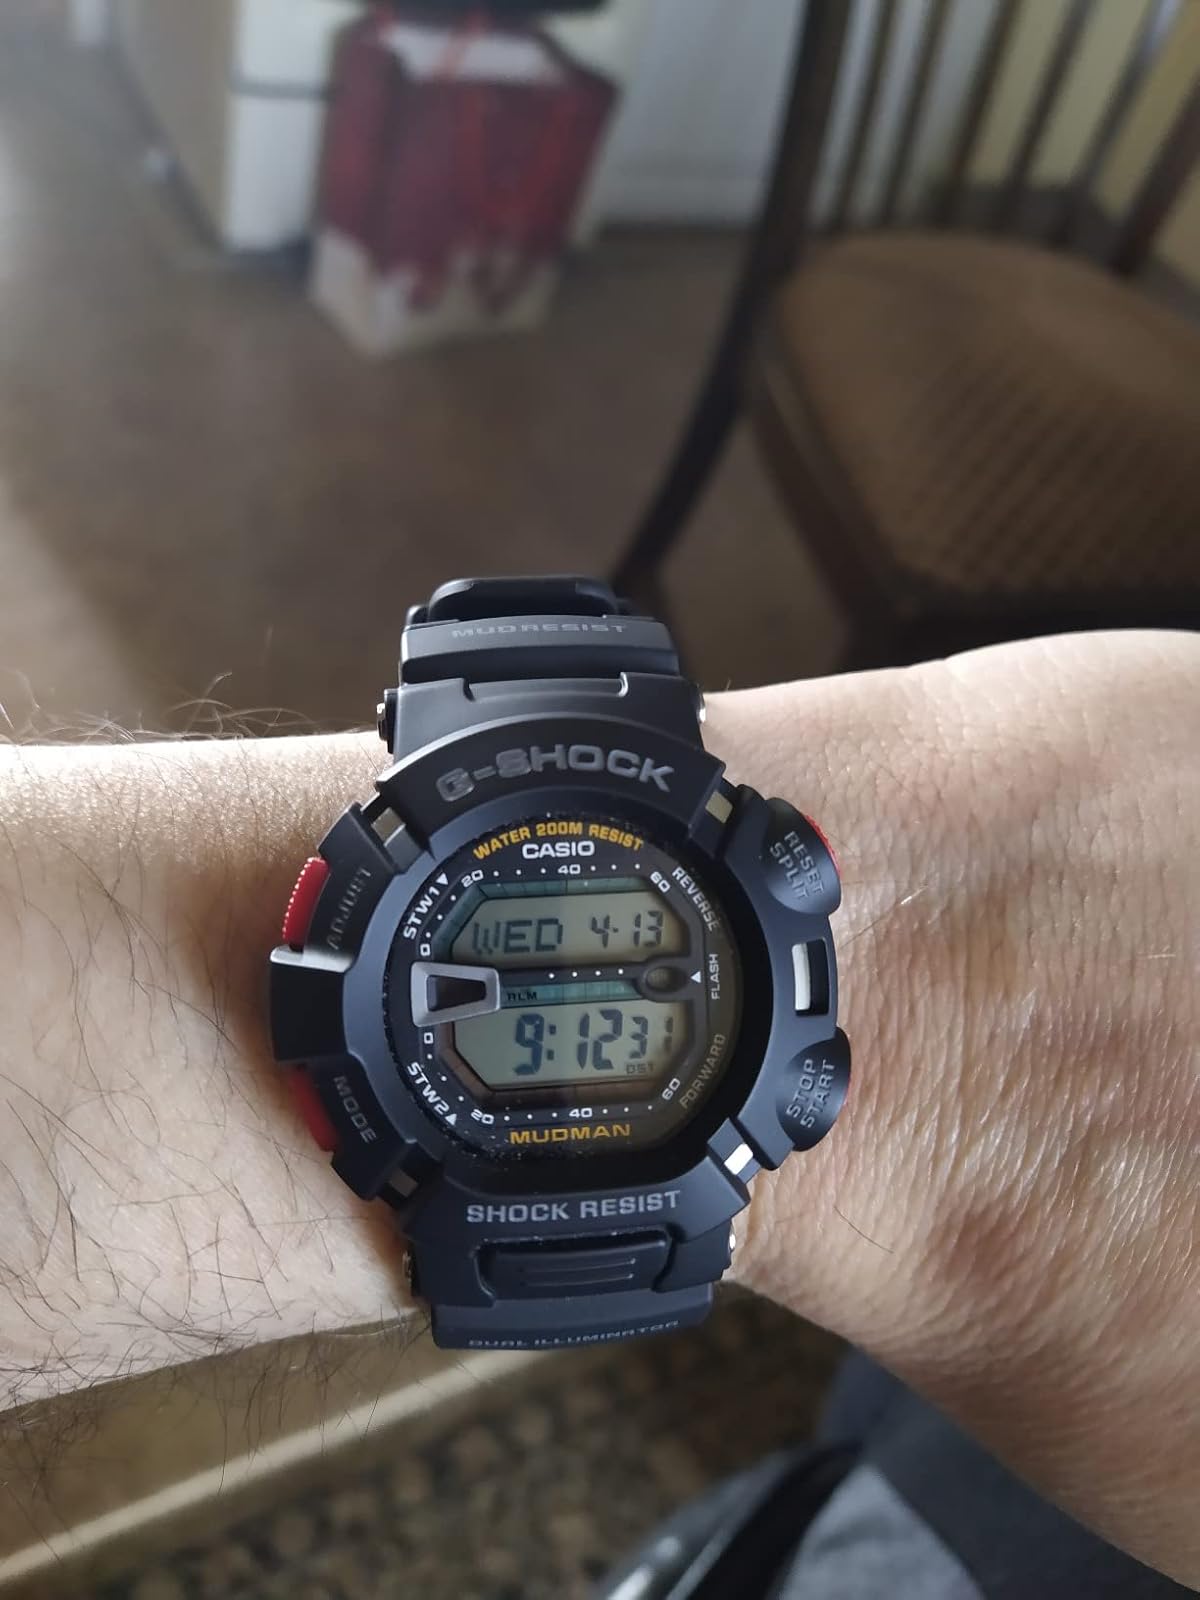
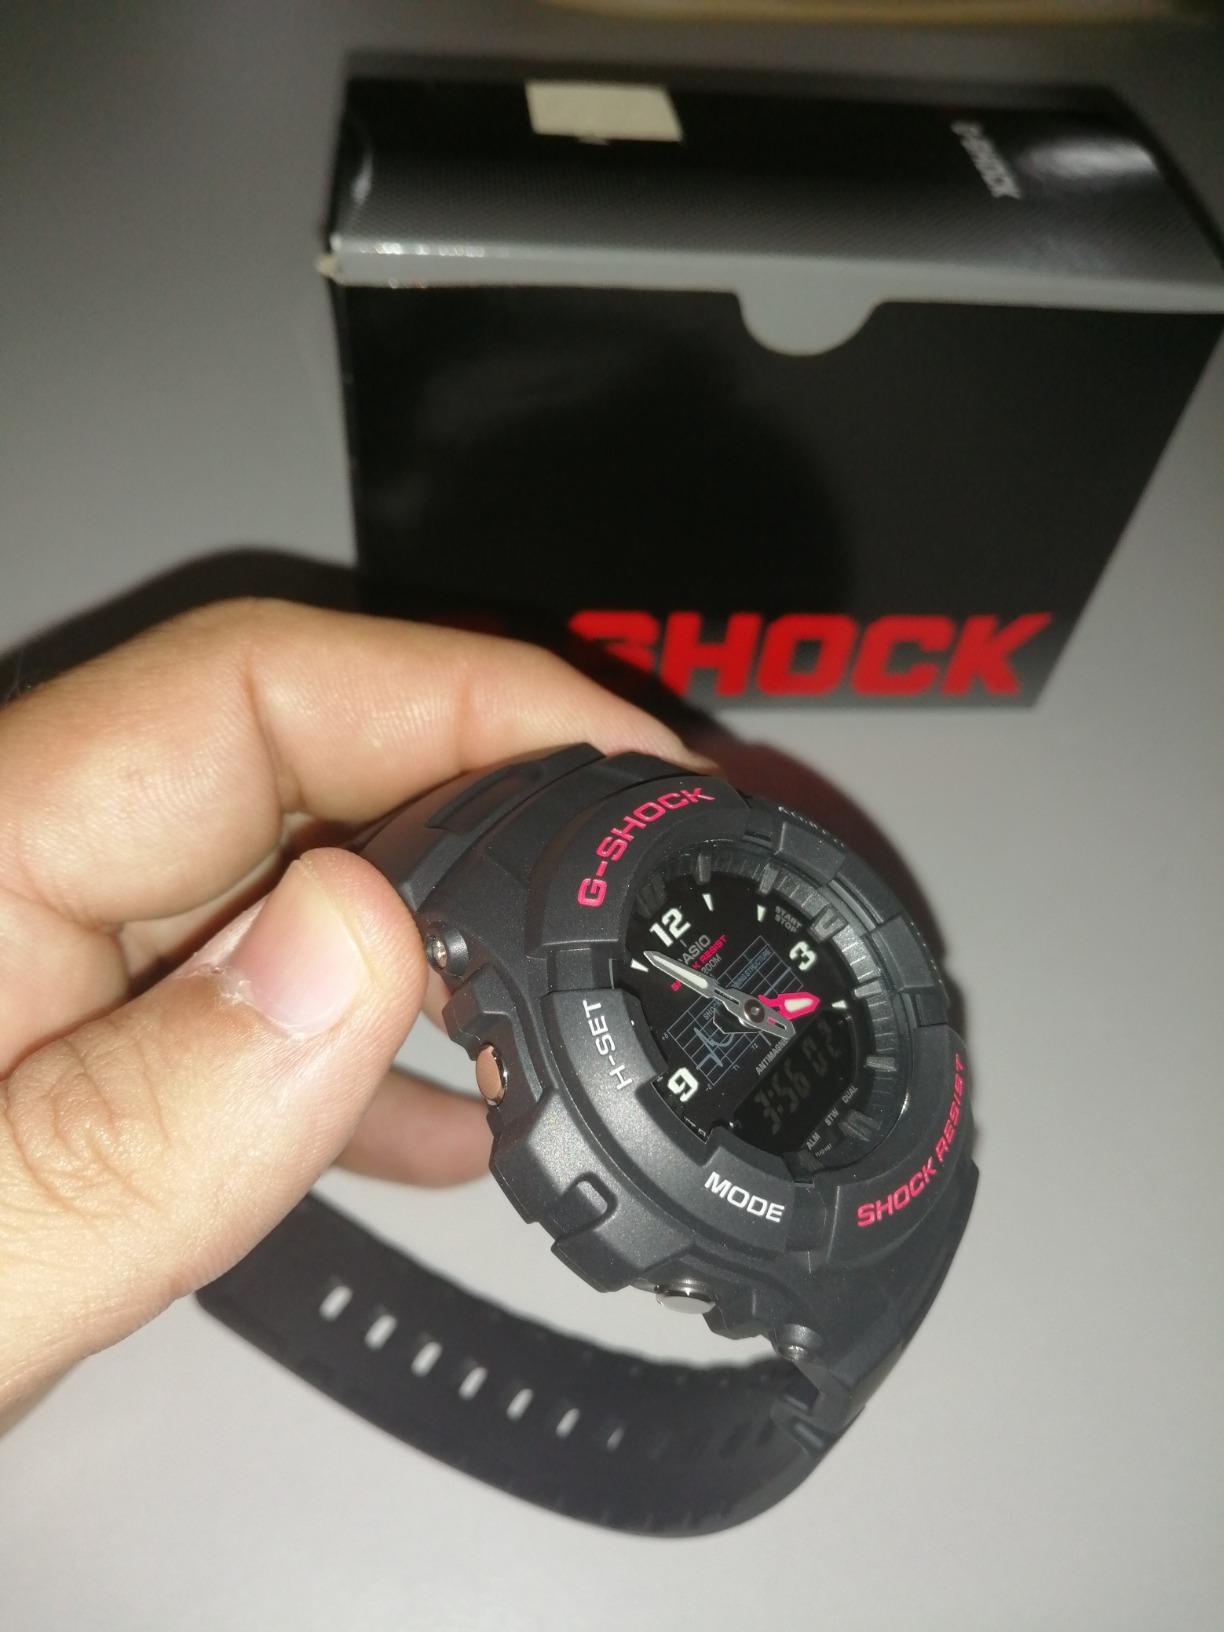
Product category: accessories_watch
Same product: no